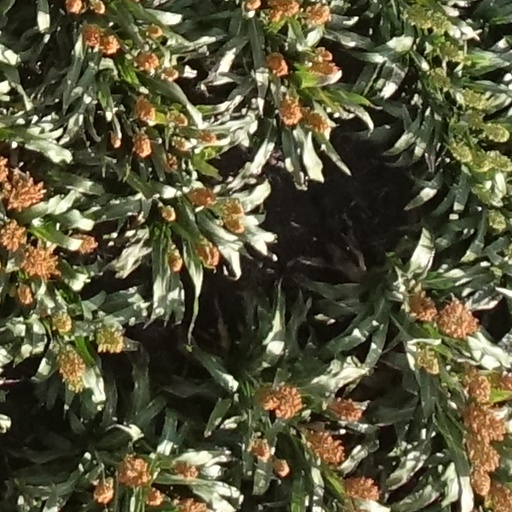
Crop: sorghum